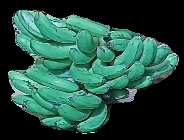
Variety: pachbale
Grade: grade3